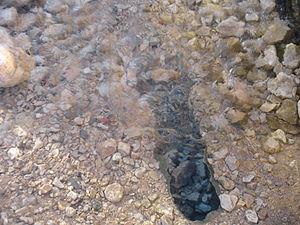
Ikhef N'ousoufe qui signifie en chaoui la crête de l'oued, est une source d'eau froide située à Maafa dans la wilaya de Batna en Algérie.